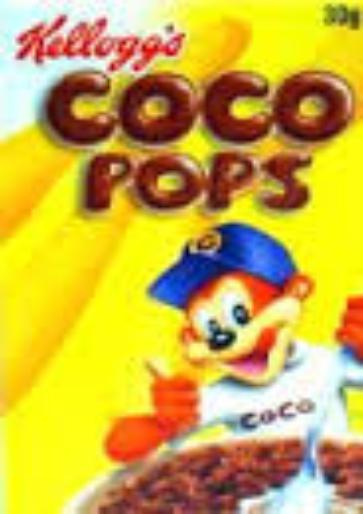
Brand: Coco Pops
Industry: Food